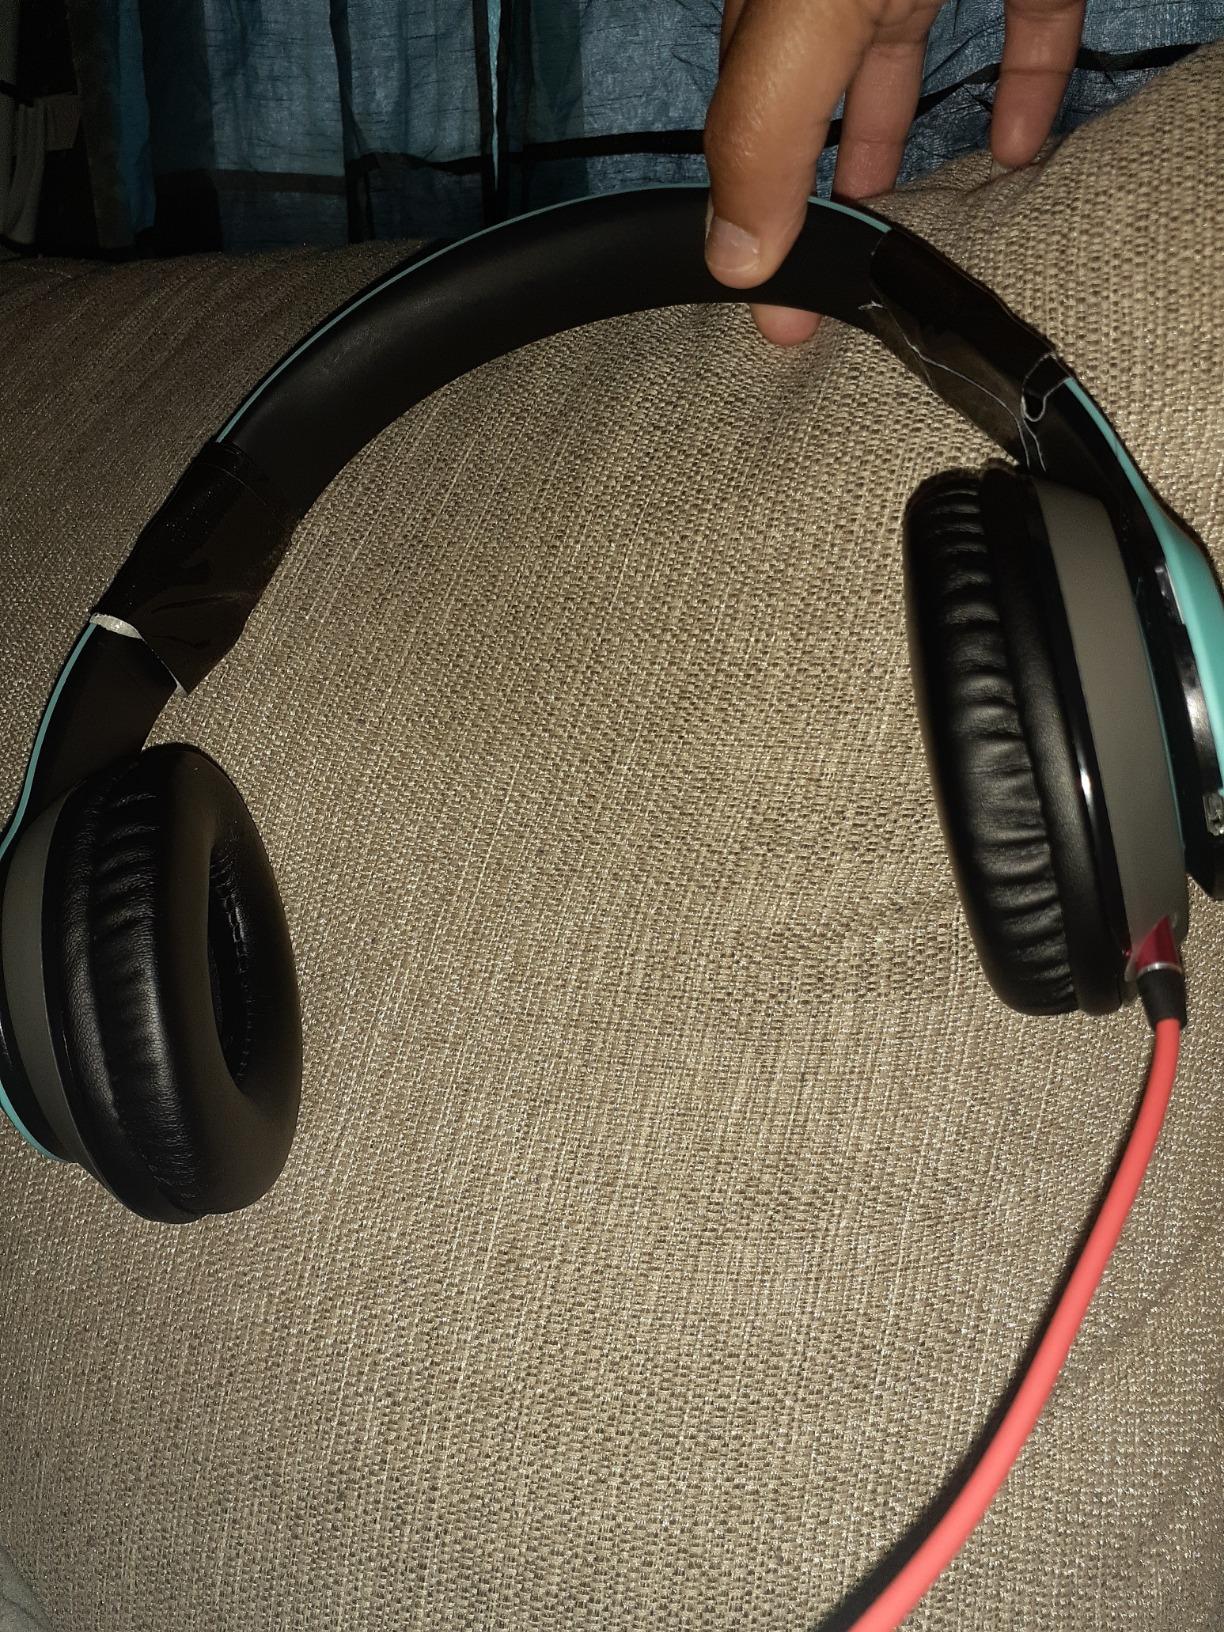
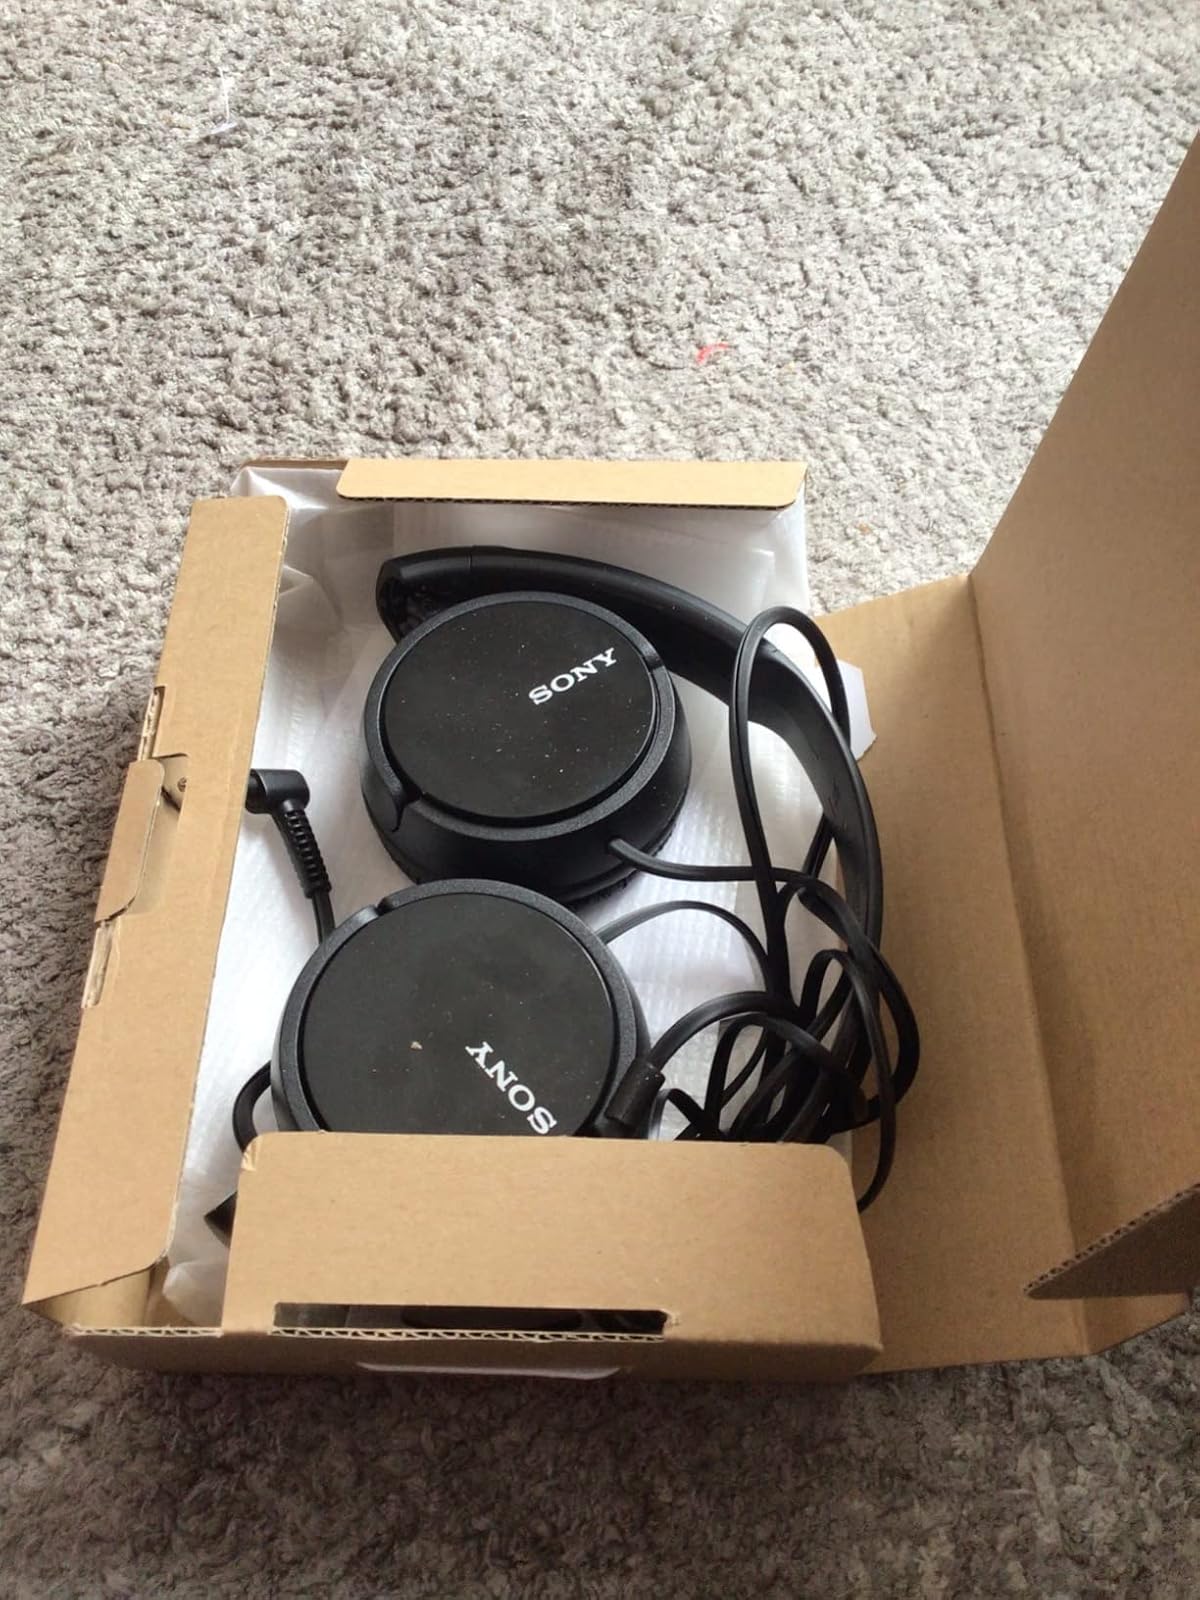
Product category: headphones
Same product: no